Ted Gray

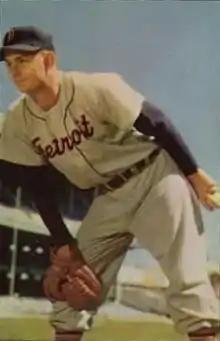
Gray in about 1953.

Ted Glenn Gray (December 31, 1924 – June 15, 2011) was an American pitcher in Major League Baseball who played eight seasons with the Detroit Tigers (1946, 1948–1954), and then had short stints during the 1955 season with the Chicago White Sox, Cleveland Indians, New York Yankees, and Baltimore Orioles.